Puskás Cup

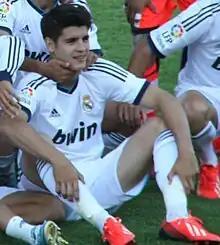
Real Madrid's Morata played at the 2009 Puskás Cup

In 2008, four teams competed for the first ever Puskás Cup trophy which was finally won by La Fabrica, the youth team of Ferenc Puskás's former club Real Madrid C.F.